Exile of Ovid

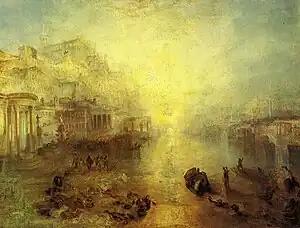
J. M. W. Turner, "Ovid Banished from Rome", 1838

Ovid wrote later that the reason for his exile was "carmen et error" ("a poem and a mistake"), claiming that what he did was nothing illegal, but worse than murder, more harmful than poetry. The poems of his "Tristia", however, are full of declarations that it was not a crime, just a mistake caused by stupidity, that it was done without premeditation, and that the mistake's nature was that Ovid had seen something. He repeatedly says that the emperor must realize that because he has only exiled the poet without putting him to death, confiscating his possessions, or depriving him of Roman citizenship.